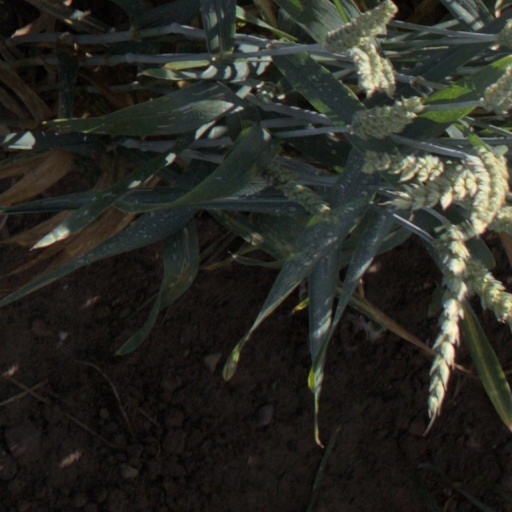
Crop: wheat